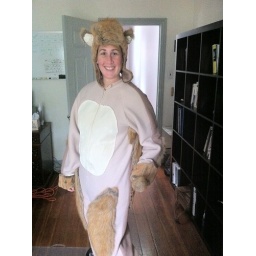
girl in black (would warm Johnny Cash's heart!) and Mama monkey #fb